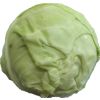
Label: Cabbage white 1